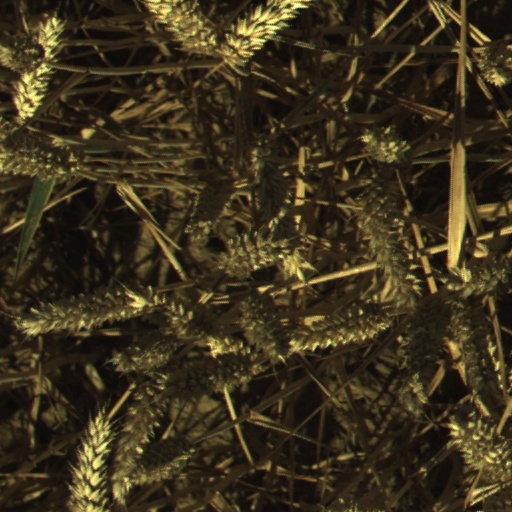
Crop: wheat